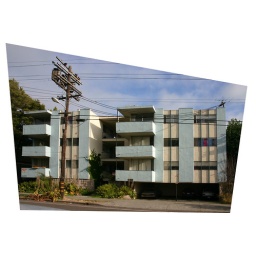
a little red in the window